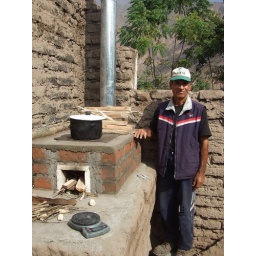
Donas Janet was out of town - this older kitchen will be repaired in honor of the new stove